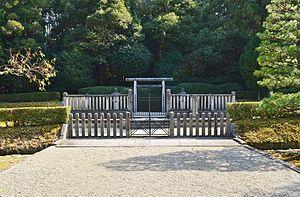
L'empereur Kōbun, né en 648 et décédé le 24 août 672 était le trente-neuvième empereur du Japon, selon l'ordre traditionnel de la succession. Il a régné durant huit mois en 672. Son nom personnel était prince Ōtomo, et son nom posthume lui a été donné par l'empereur Meiji en 1870.